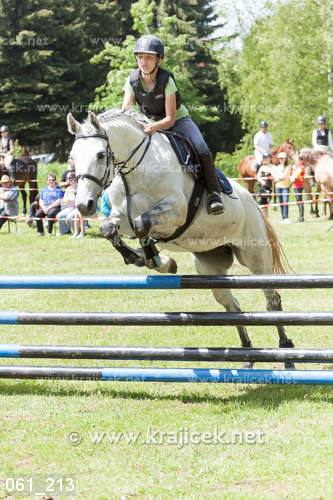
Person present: No